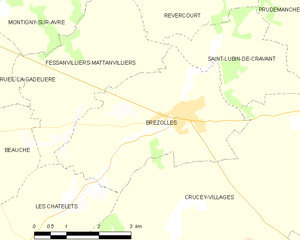
Carte de Brezolles et des communes limitrophes.
Brezolles est une commune française située dans la région naturelle du Thymerais au nord-ouest du département d'Eure-et-Loir et de la région Centre-Val de Loire.